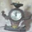
Label: lamp